Indo-European migrations

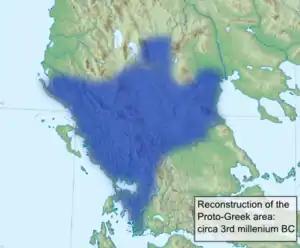
A reconstruction of the third-millennium BCE "Proto-Greek area", according to Bulgarian linguist Vladimir Georgiev.

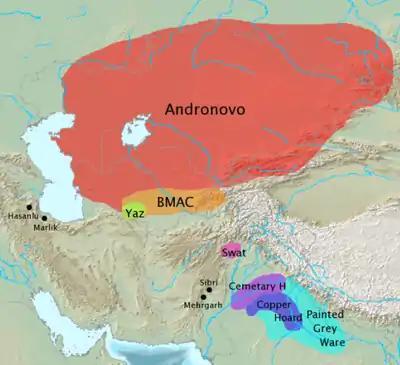
Archaeological cultures associated with the Indo-Iranian and Indo-Aryan migration: The Andronovo culture is regarded as the origin of the Indo-Iranians, who later interacted with the BMAC, from which they borrowed part of their distinctive religious beliefs. The Yaz culture is also associated with Indo-Iranian migrations. The Gandhara grave, Cemetery H, Copper Hoard and Painted Grey Ware cultures are associated with Indo-Aryan migrations (according to "EIEC").

The Illyrians ("Illyrioi"; or "Illyri") were a group of Indo-European tribes in antiquity, who inhabited part of the western Balkans and the southeastern coasts of the Italian peninsula (Messapia). The territory the Illyrians inhabited came to be known as Illyria to Greek and Roman authors, who identified a territory that corresponds to the Croatia, Bosnia and Herzegovina, Slovenia, Montenegro, part of Serbia and most of Albania, between the Adriatic Sea in the west, the Drava river in the north, the Morava river in the east and the mouth of the Aoos river in the south. The first account of Illyrian peoples comes from the "Periplus of Pseudo-Scylax", an ancient Greek text of the middle of the 4th century BCE that describes coastal passages in the Mediterranean.